Dodge Mirada

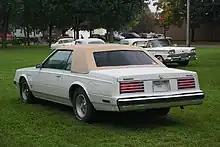
1983 Dodge Mirada CMX with the faux "cabriolet" roof

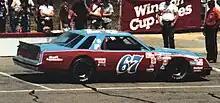
Buddy Arrington driving his No. 67 Dodge Mirada at the 1983 Van Scoy 500

The base models all received a basic metal roof with a chrome beauty strip extending from the bottom of the opera windows and across the roof. A power sunroof, or a glass T-top roof, were both offered as options for a sportier look; while a vinyl landau roof, or a "cabriolet roof", which was basically a mock convertible top with a blocked out quarter window, were both offered for a more luxurious look. The T-tops and landau were offered every year except for 1983, and the cabriolet top was offered every year. A power sunroof was offered for 1980 and 1981.